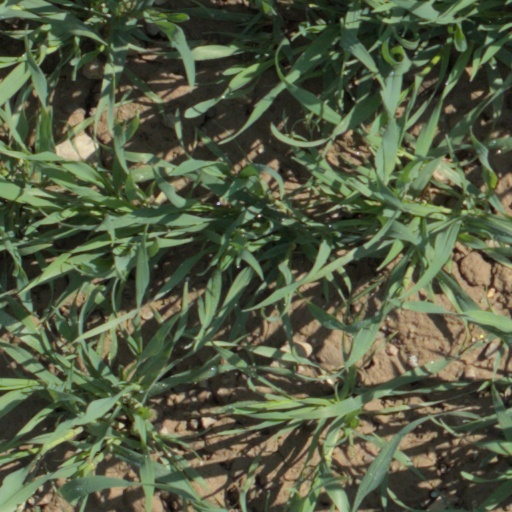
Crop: wheat